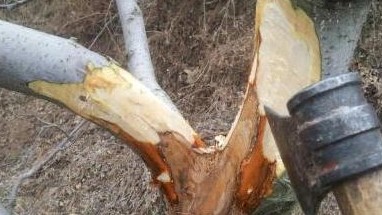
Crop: apple
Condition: black_rot